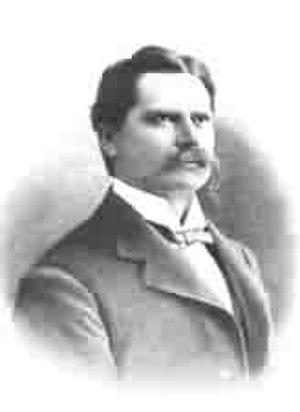
Depuis son admission à l'Union, le 3 mars 1845, l'État de Floride élit deux sénateurs, membres du Sénat fédéral.